Norwegian Sea

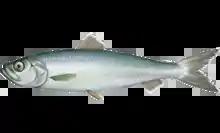
Atlantic herring

The Norwegian coastal waters are the most important spawning ground of the herring populations of the North Atlantic, and the hatching occurs in March. The eggs float to the surface and are washed off the coast by the northward current. Whereas a small herring population remains in the fjords and along the northern Norwegian coast, the majority spends the summer in the Barents Sea, where it feeds on the rich plankton. Upon reaching puberty, herring returns to the Norwegian Sea. The herring stock varies greatly between years. It increased in the 1920s owing to the milder climate and then collapsed in the following decades until 1970; the decrease was, however, at least partly caused by overfishing. The biomass of young hatched herring declined from 11 million tonnes in 1956 to almost zero in 1970; that affected the ecosystem not only of the Norwegian Sea but also of the Barents Sea.